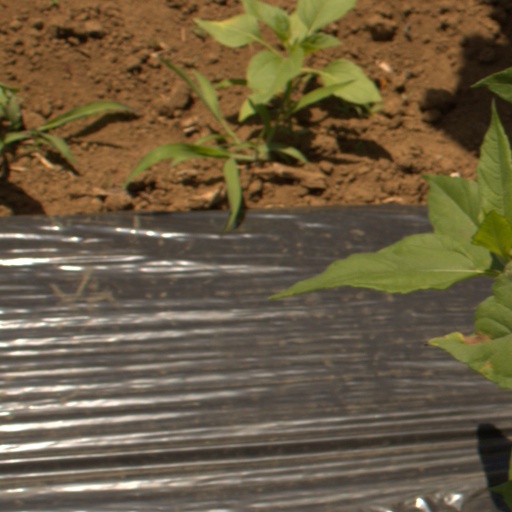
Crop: Jerusalem artichoke